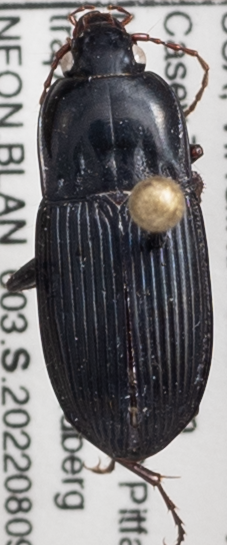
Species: Pterostichus permundus
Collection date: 2022-08-09
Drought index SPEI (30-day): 0.362
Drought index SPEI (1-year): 0.472
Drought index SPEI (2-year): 0.364